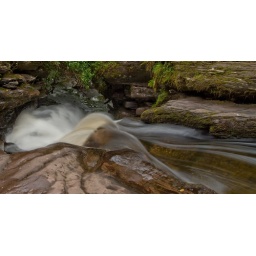
The water is rushing down gouging out the rock in the Talybont Forest, Brecon Beacons